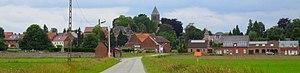
Roucourt
Roucourt est un village belge situé dans la Province de Hainaut.